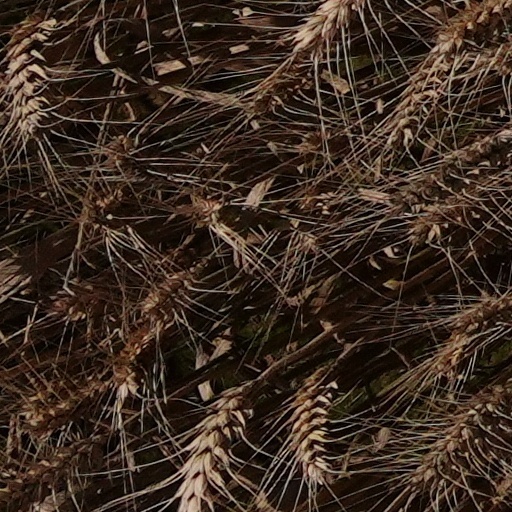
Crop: wheat